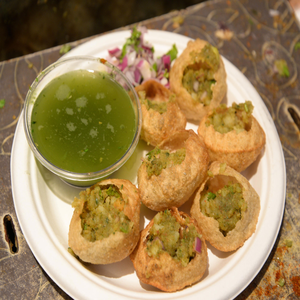
Dish: panipuri